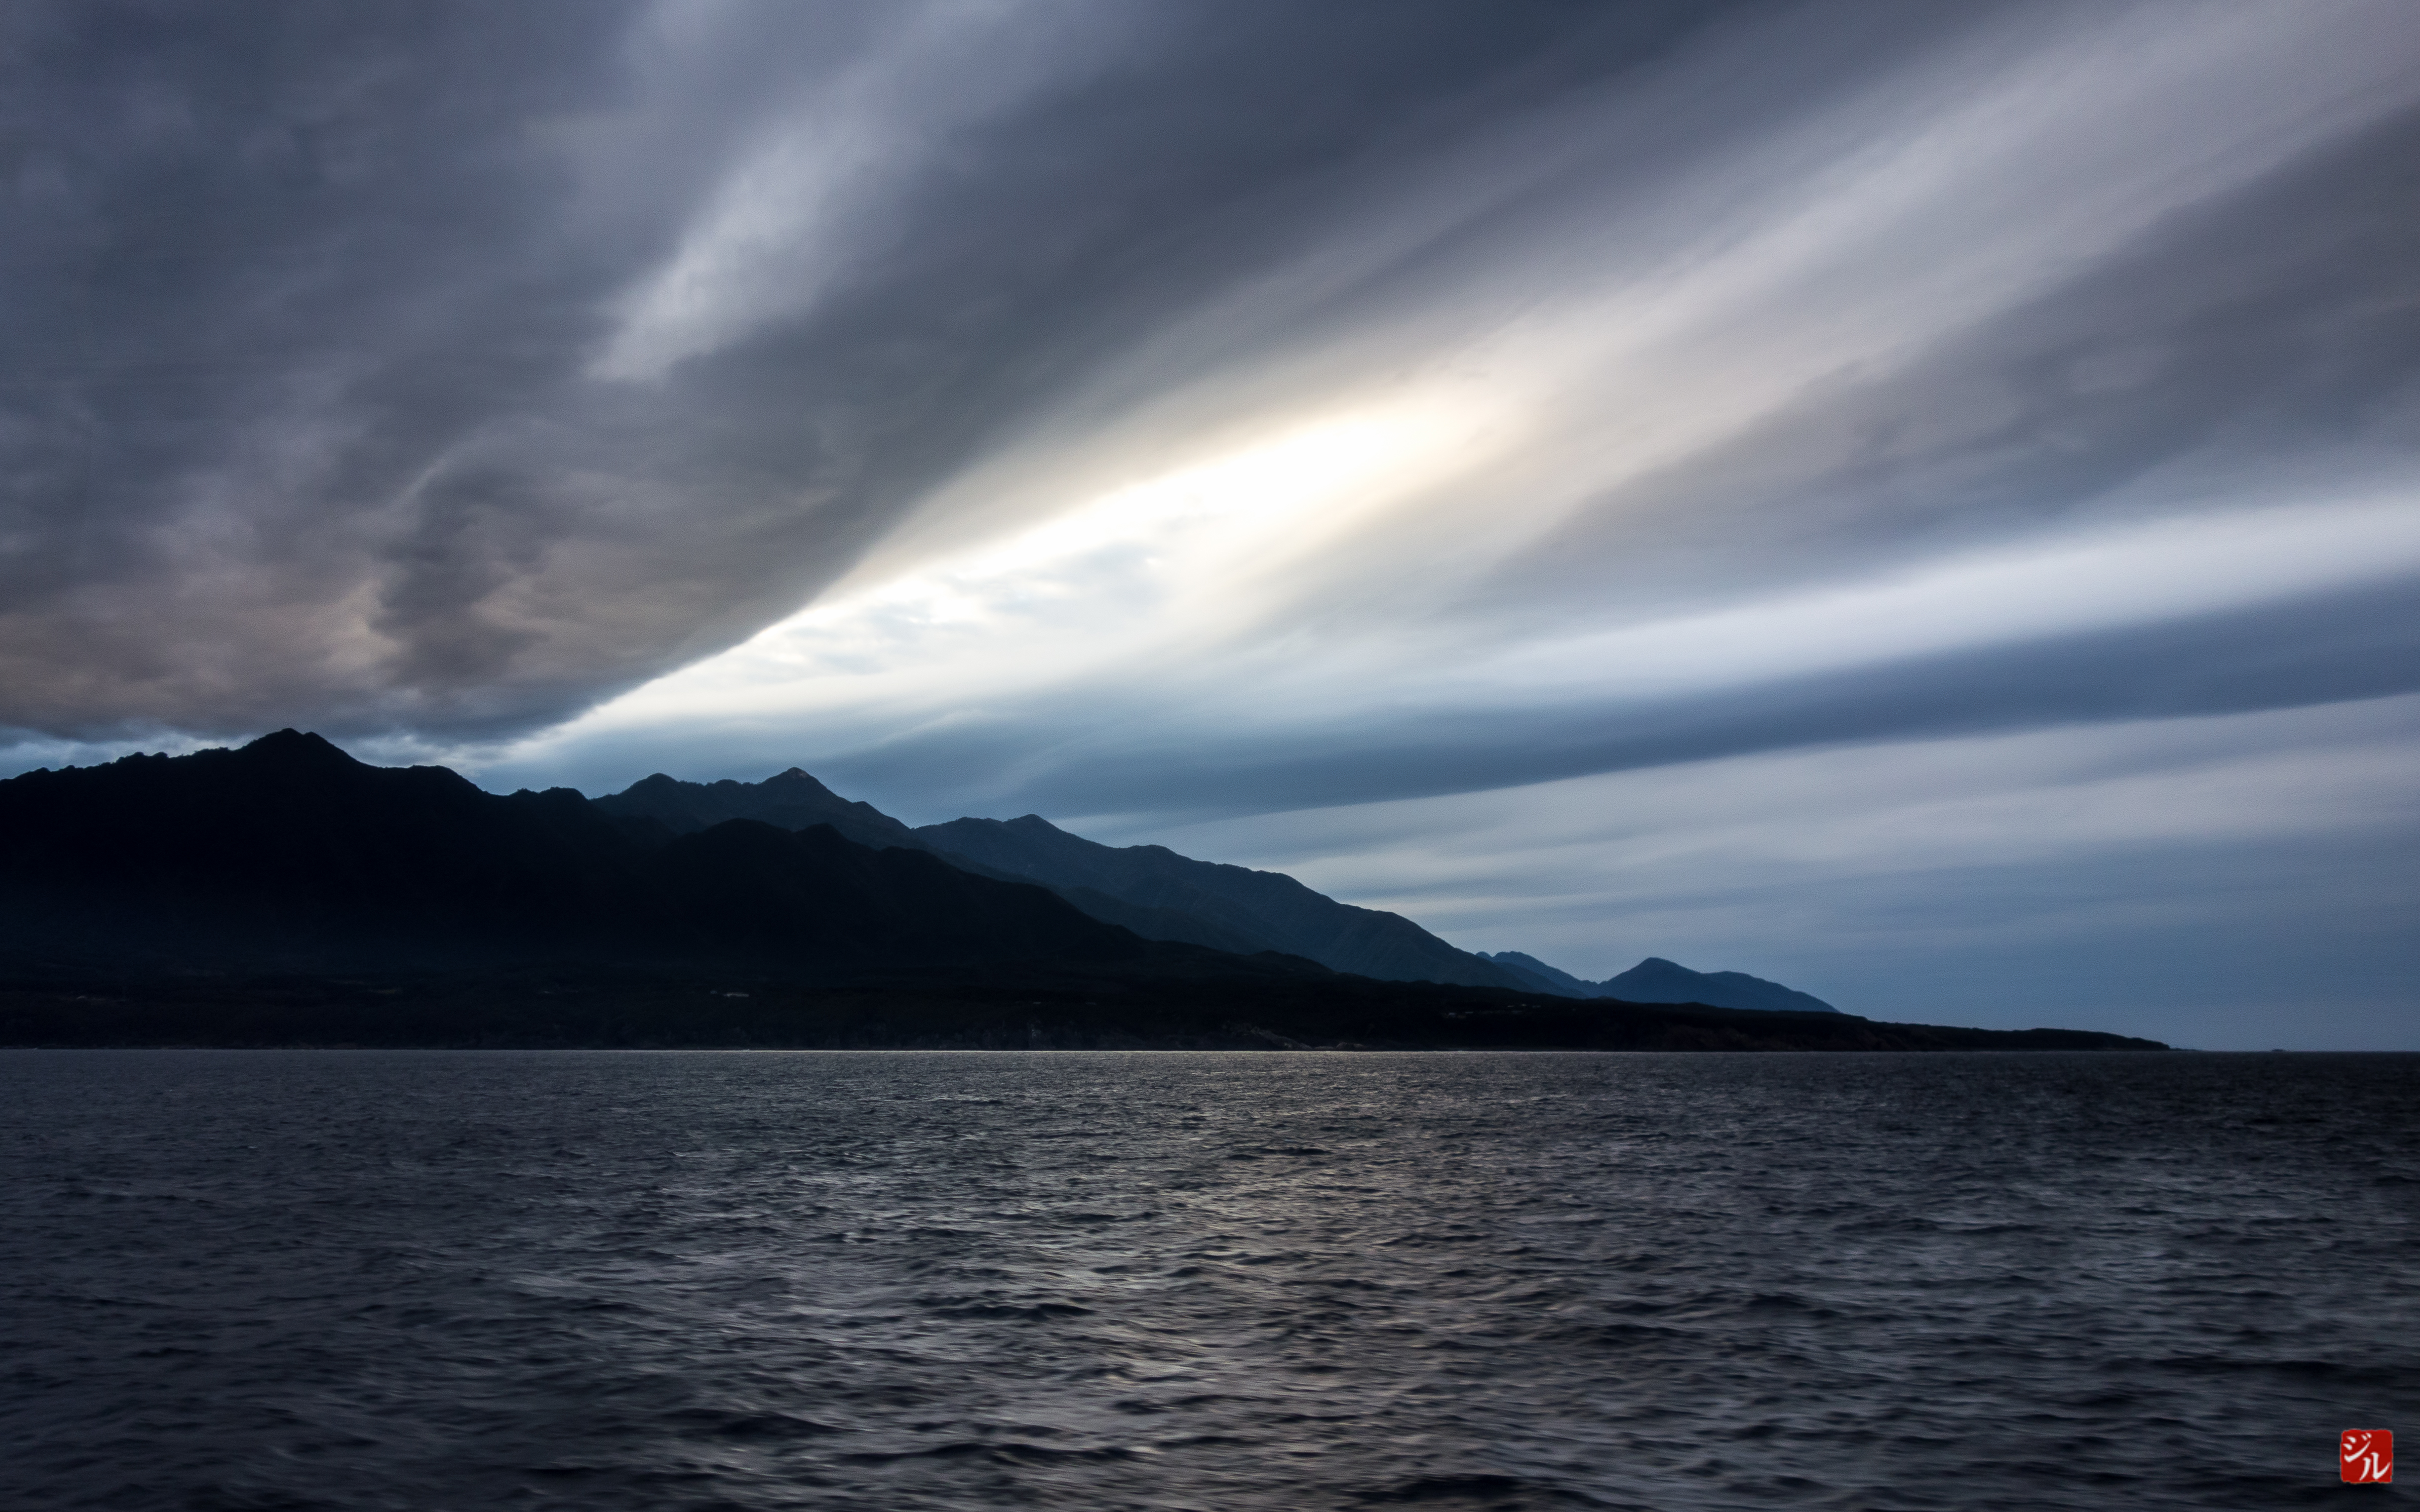
sea, coast, ocean, horizon, mountain, cloud, sky, sunset, sunlight, wave, lake, dawn, dusk, vehicle, bay, fjord, japon, loch, japon2015, yakushima, kagoshimaken, kumagegun